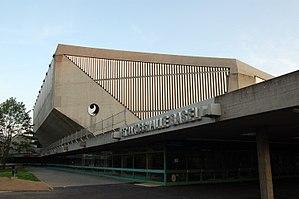
La Halle Saint-Jacques est un complexe multifonctions situé à Münchenstein, près de Bâle, en Suisse. Elle est principalement utilisée pour les sports en salle et les spectacles. Elle a été inaugurée en 1976 et peut accueillir jusqu'à 12 400 personnes.